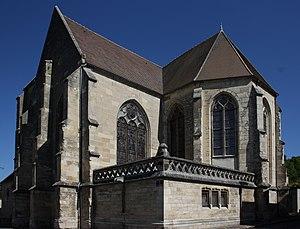
Cet article recense les monuments historiques de l'est de la Seine-et-Marne, en France.
Crouy-sur-Ourcq est une commune française située dans le département de Seine-et-Marne, en région Île-de-France.
Cyr de Tarse, ou Cyr d'Antioche ou Sanctus Cyricus ou Saint Cyr est un saint catholique et martyr chrétien. Son nom provient du Grec kurios ; maître, seigneur. L’accusatif Cyricum, avec un « i » bref, aboutit régulièrement à Cire, écrit Cyr ou Cir depuis le XVIIᵉ siècle.